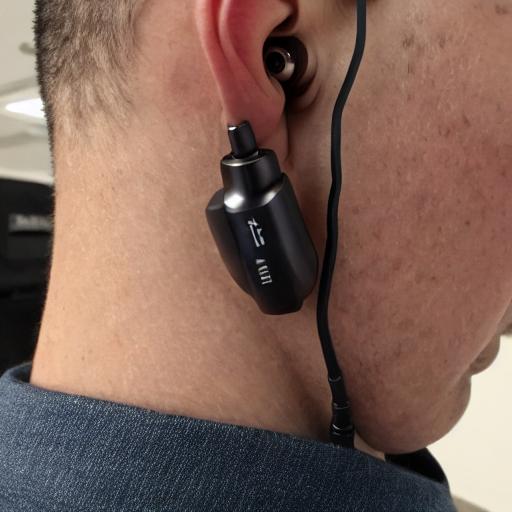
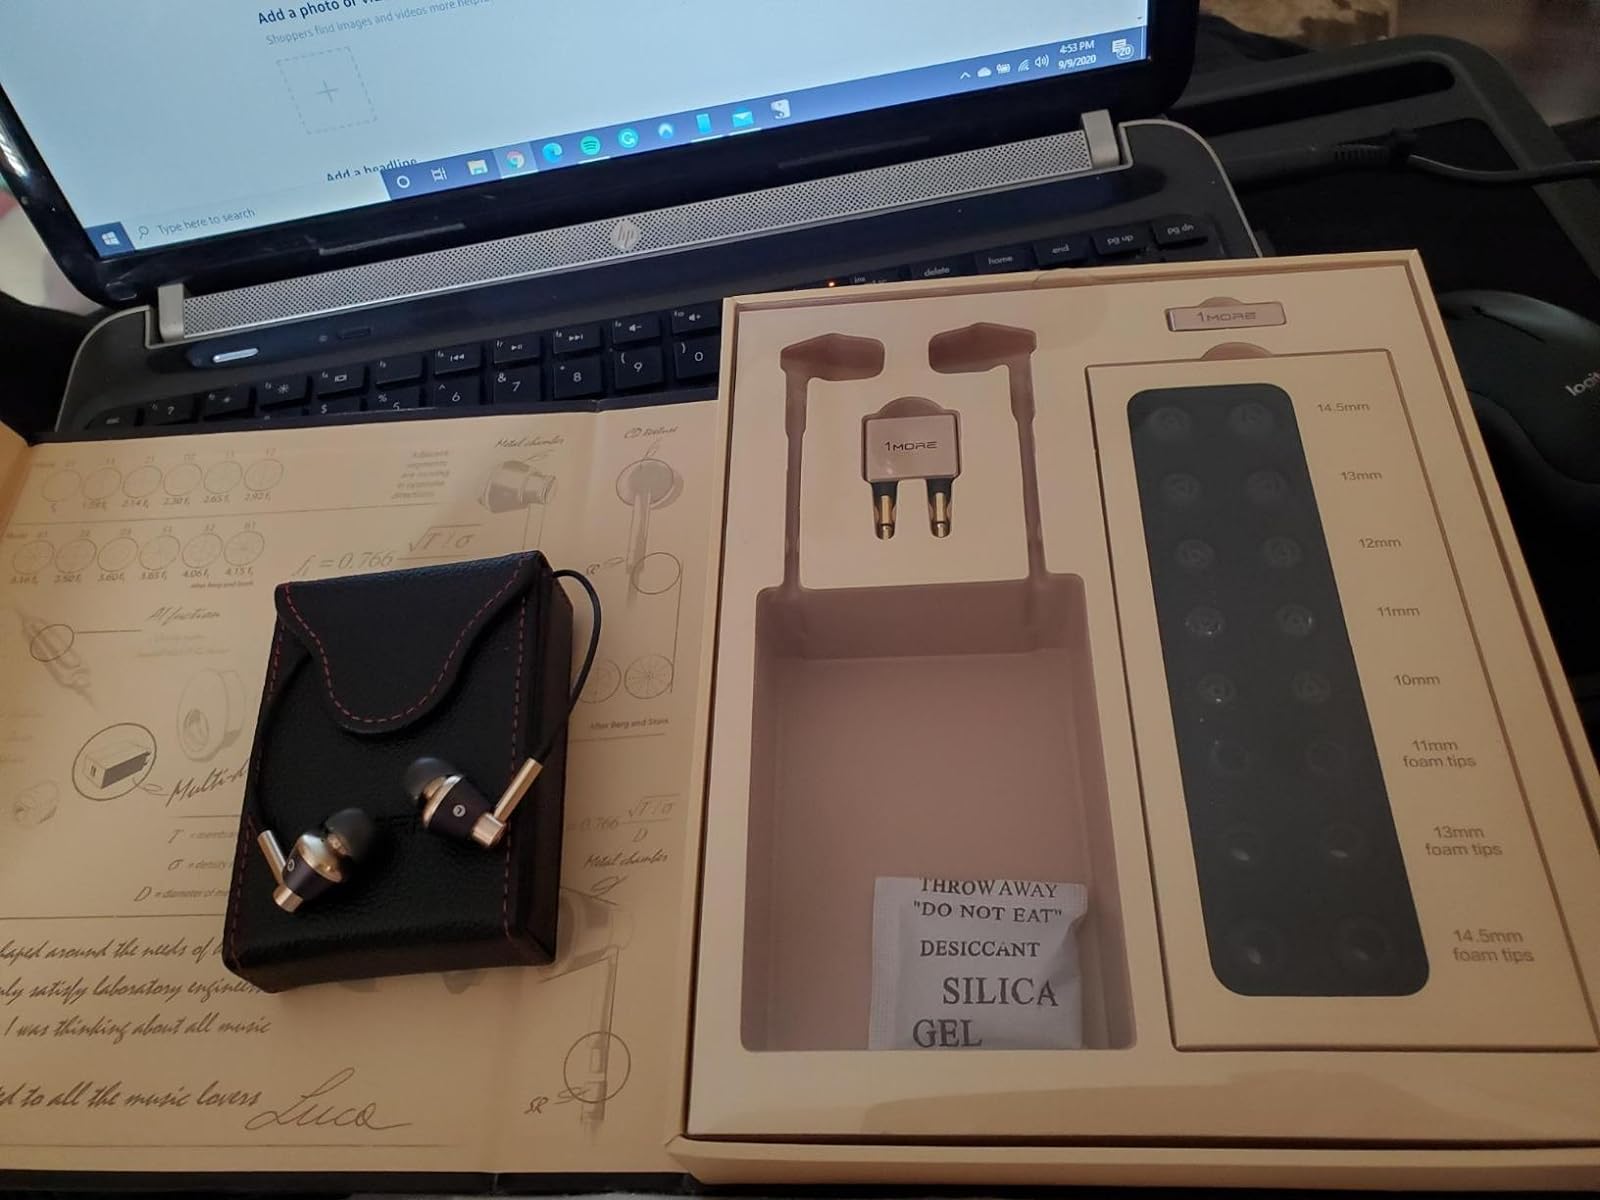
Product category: headphones
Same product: no